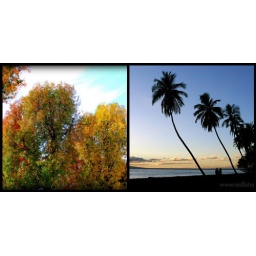
trees against blue skies